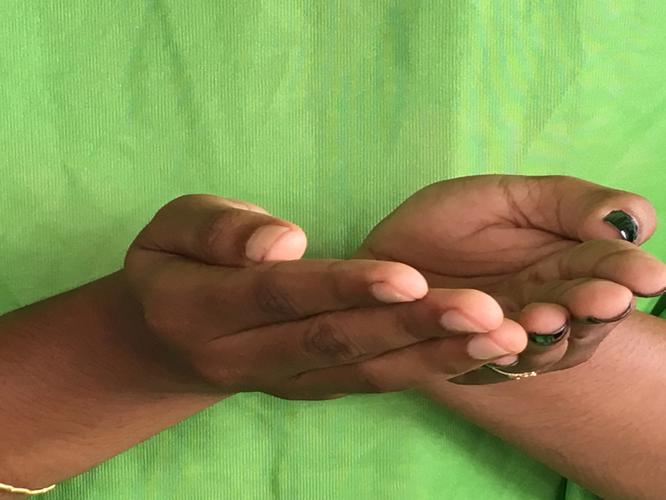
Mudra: Pushpaputa
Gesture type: double_hand